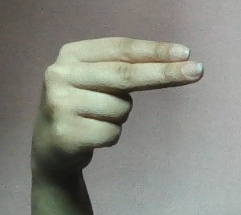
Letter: ain